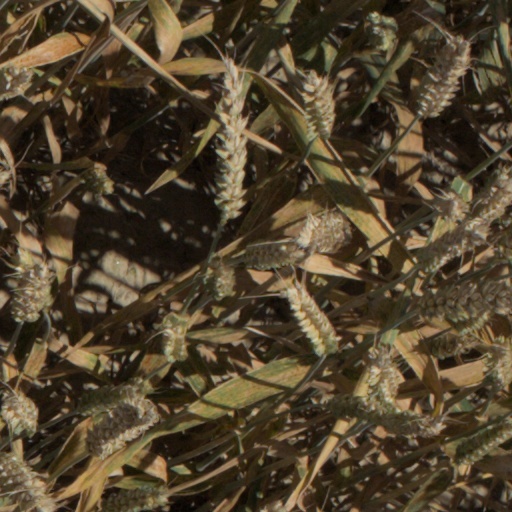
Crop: wheat